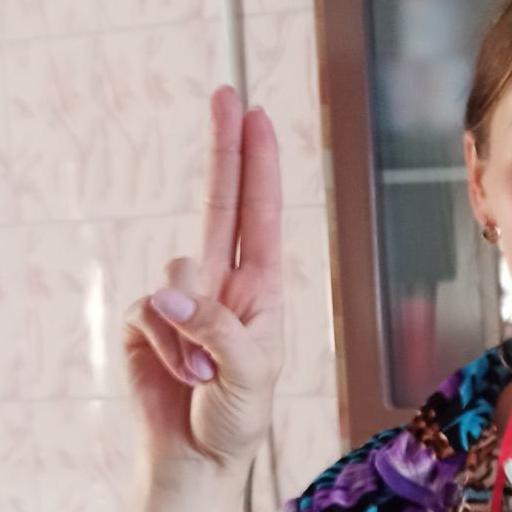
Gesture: two_up